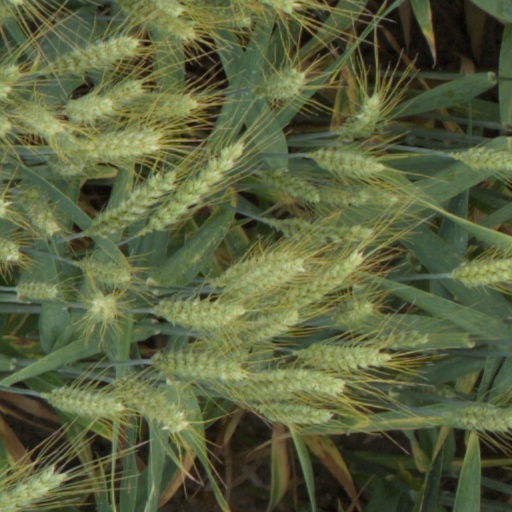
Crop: wheat